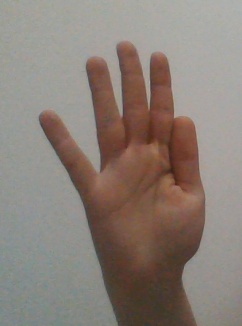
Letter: sheen